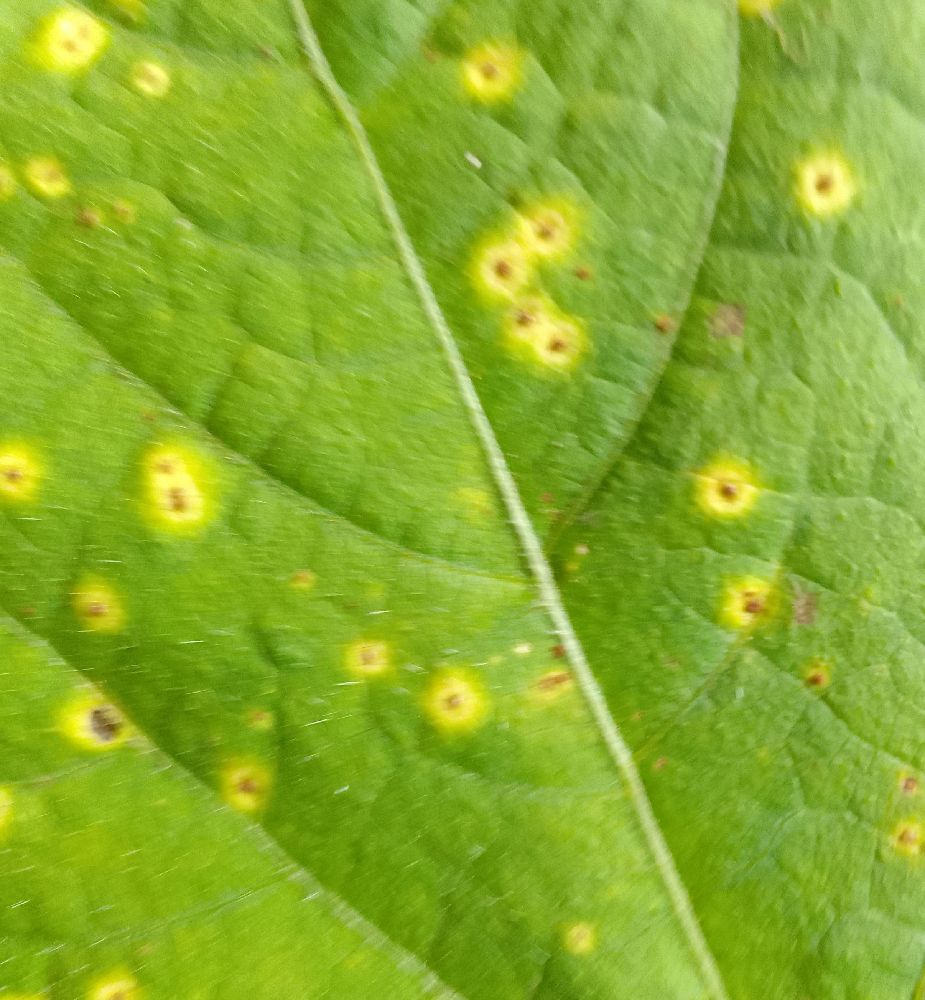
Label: rust